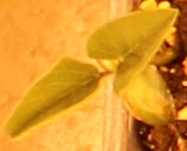
Label: Soybean